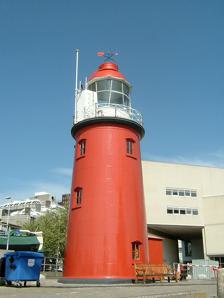
Building: Low Light of the Hook of Holland
Country: Netherlands
Year built: 1899
Lighthouse Vuurtorens van Hoek van Holland The old "low light" is now in the Harbor museum of Rotterdam Location Rotterdam , Netherlands (Formerly at 51°58′15″N 4°07′26″E / 51.970745°N 4.12384°E / 51.970745; 4.12384 ) Coordinates 51°55′00″N 4°28′57″E / 51.916799°N 4.482384°E / 51.916799; 4.482384 Tower Constructed 1899 Height 13.4 metres (44 ft) Light Deactivated 1967 The Low Light of the Hook of Holland ( Lage licht van Hoek van Holland ) is a lighthouse that once stood at the Hook of Holland , but has since been dismantled and reassembled near the Rotterdam maritime museum . Origin An octagonal brick tower 9 metres (29 ft 6 in) in height was built on the site of the low light in 1893, with a higher tower behind it. It was designed by A.C. van Loon. Coming from the sea, the low light would be seen first, then the high light 544 metres (595 yd) behind it. When the two were aligned vertically the ship was on the correct course to sail the Nieuwe Waterweg (New Waterway) leading to the Port of Rotterdam . However, it was soon obvious that the low light was too low, and it was replaced by a 15-metre (49 ft 3 in) round cast iron tower,  the last cast iron lighthouse to be built in the Netherlands. History The red cast iron tower was built in 1899 by Penn & Bauduin of Dordrecht . It is made of many cast iron components bolted together. There are four floors and 42 steps. At first the tower had a 2,000 candlepower (1962 candela ) gas light .  In 1913 this was replaced by a 12,000 candlepower gas light. In 1921 the light was replaced by a 20,000 candlepower electric light. In 1967 the light was turned off and the tower painted grey. The construction of Europoort had extended the shore line, and the two lights were now too far from the waterway entrance. A temporary arrangement of spotlights on a scaffold was erected,  and in 1974 nine modern concrete lighthouses replaced the old coastal lights. In 1977 the tower was transported in two parts from Leuvehaven to Rotterdam, and in 1990 it was erected in the Maritime museum in Rotterdam.  It was repainted to its original reddish-brown color. A similar tower to the old low light used to stand in Kijkduin . In 2004 this tower was transported by Chinook helicopter to the original site of the old low light. In 2006 a petition to return the old low light to its original site gained 2,000 signatures. Gallery At night - 2008 Harbor Museum at night 2008 Light - 2009 2009 References Citations